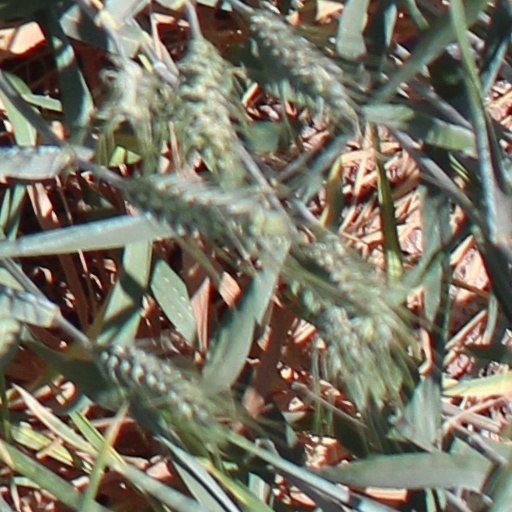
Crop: wheat